Virginie Grimaldi

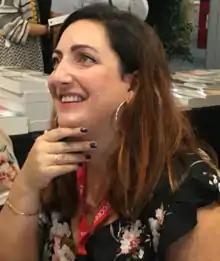
Virginie Grimaldi at the salon "Lire en Poche" 2018

Virginie Grimaldi (born 1977) is a French novelist. She published her first novel "Le premier jour du reste de ma vie" in 2015 and followed this with "Tu comprendras quand tu seras plus grande" (2016), "Le parfum du bonheur est plus fort sous la pluie" (2017), "Il est grand temps de rallumer les étoiles" (2018), "Quand nos souvenirs viendront danser" (2019), "Et que ne durent que les moments doux" (2020). Her six novels all became bestsellers. Many of her works – notably the first ones – had been analysed by some media as being close to chick lit and "feel-good" literature. In 2020 she reached second place on the "Le Figaro"/GfK Top 10 of French novelists selling the most books in France.